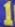
Number: 1